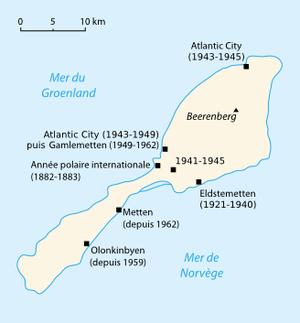
Carte de l'île de Jan Mayen en français indiquant les différentes stations, Norvège